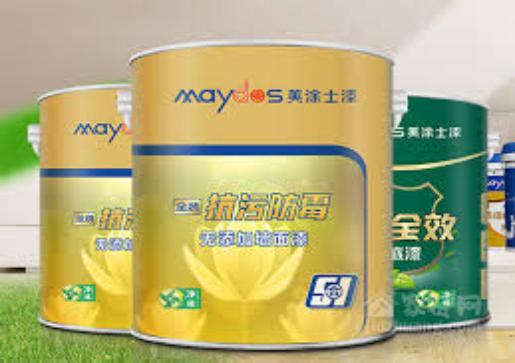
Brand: maydos
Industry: Necessities